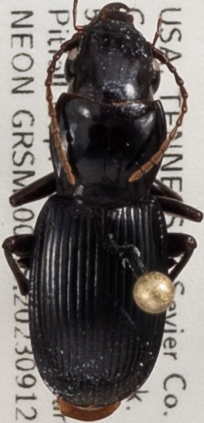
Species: Pterostichus acutipes acutipes
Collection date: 2023-09-12
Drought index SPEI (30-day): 1.45
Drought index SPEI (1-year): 0.03
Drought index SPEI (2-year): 0.63